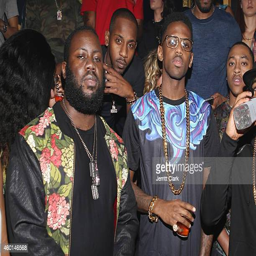
person and hip hop artist attend consumer electronics business after party